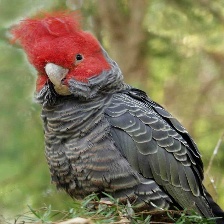
Species: GANG GANG COCKATOO
Scientific name: CALLOCEPHALON FIMBRIATUM
ImageNet parent category: sulphur-crested_cockatoo